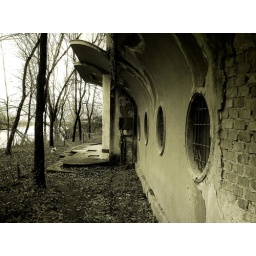
Old building by the river Mures, Arad, Romania